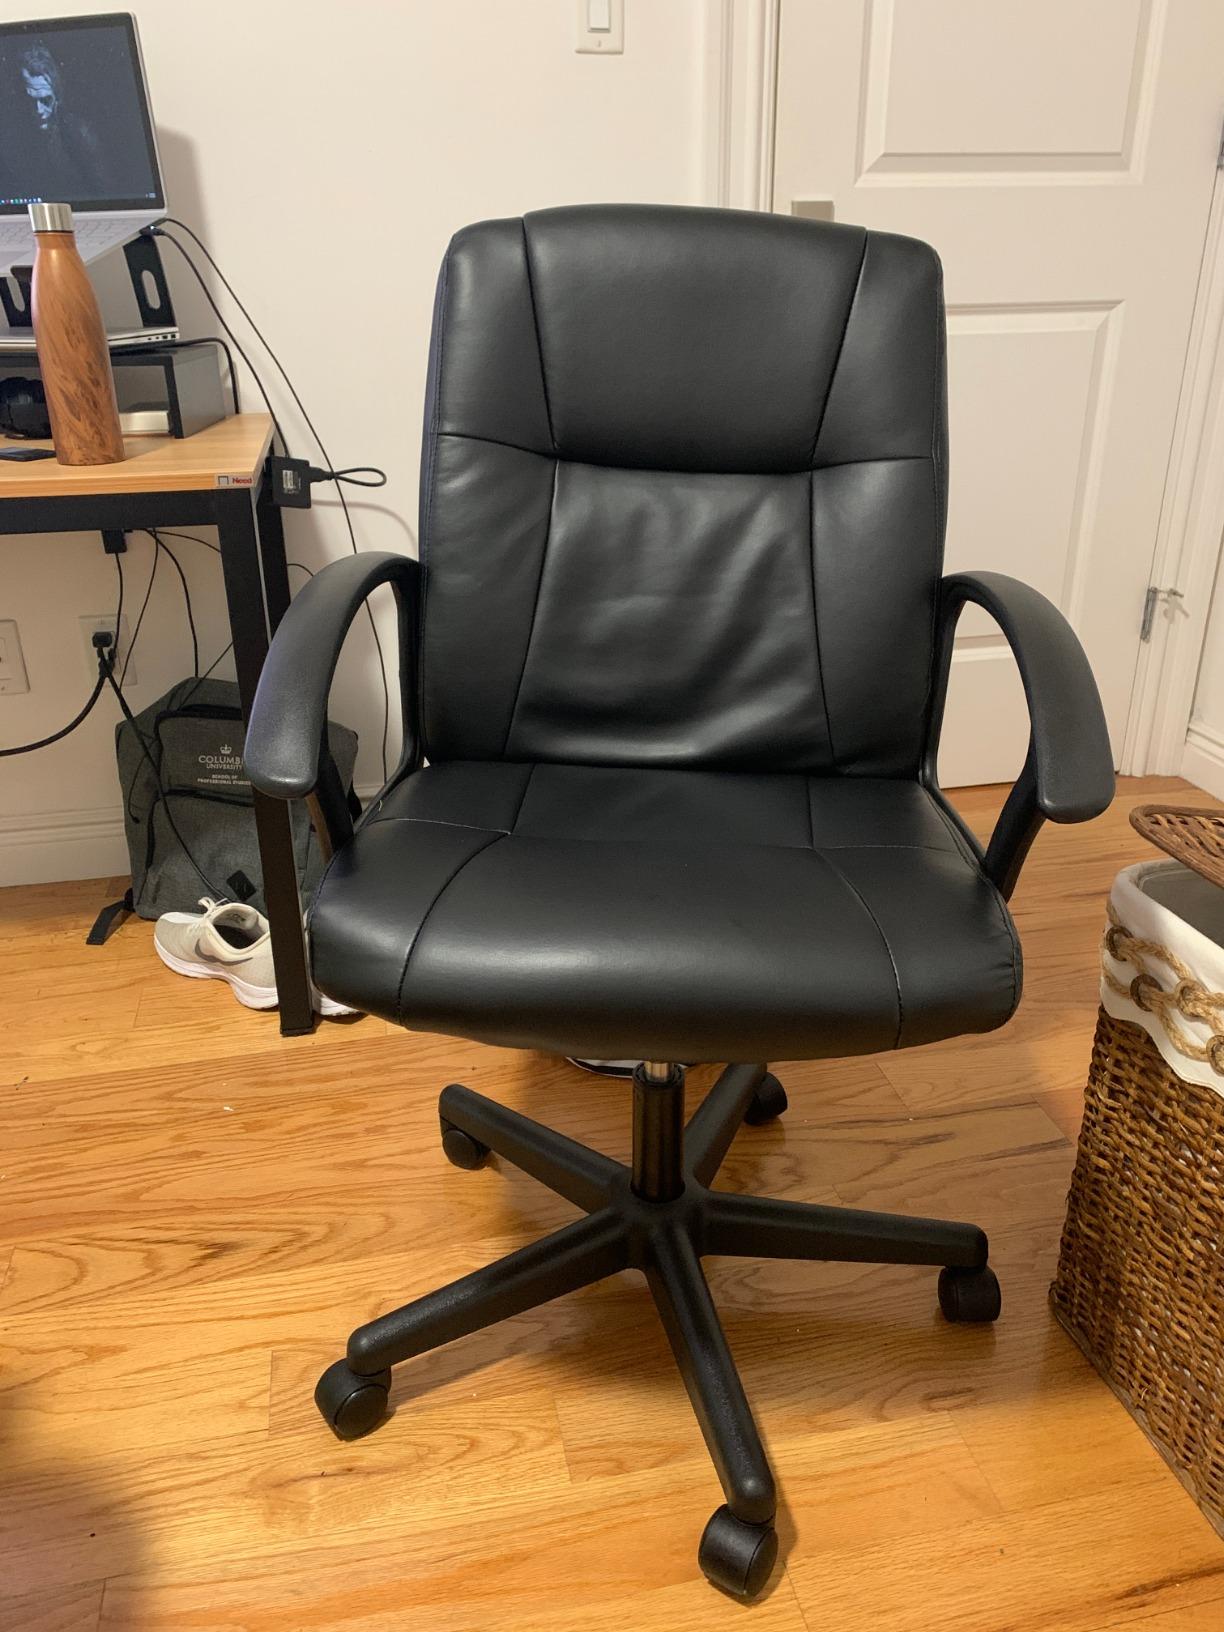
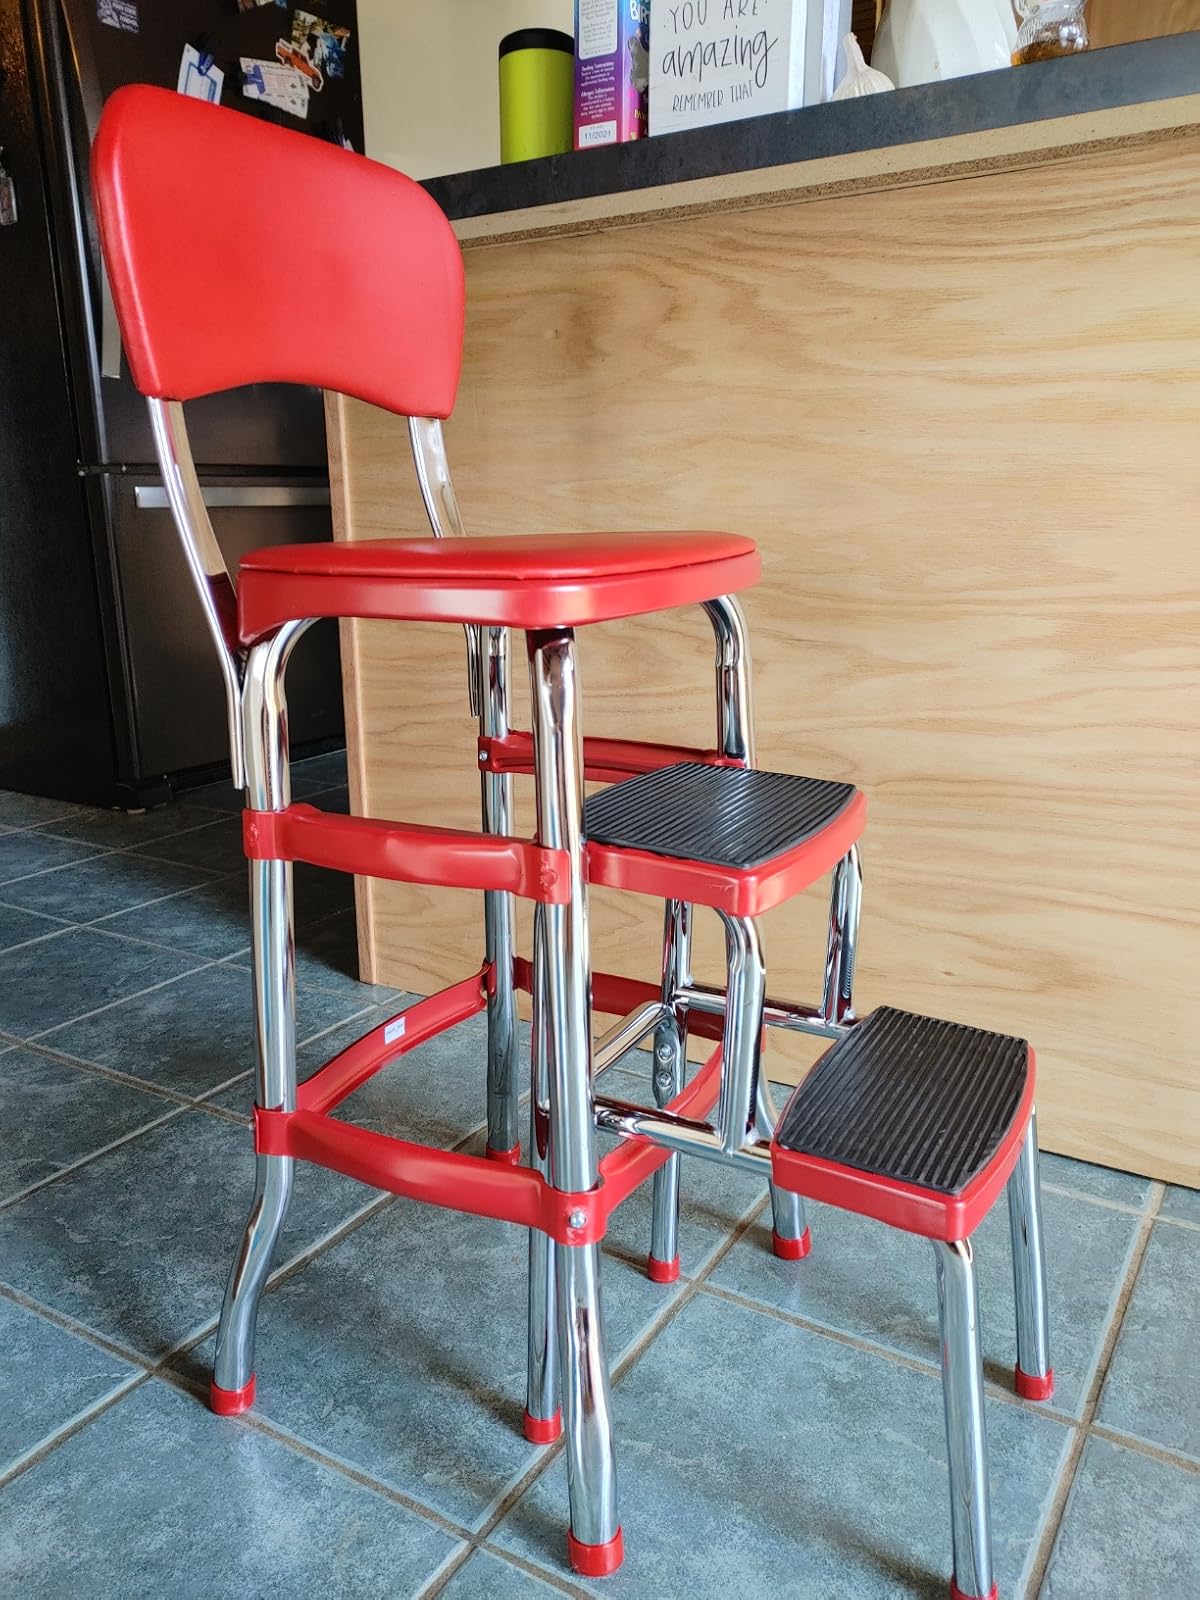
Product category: items_chair
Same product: no